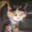
Label: cat